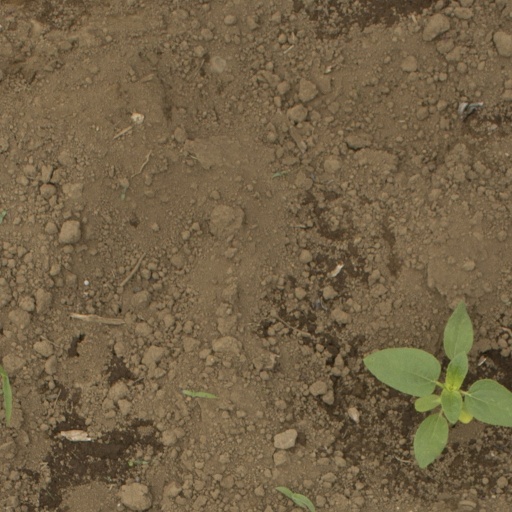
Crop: Jerusalem artichoke